Tharg's Future Shocks

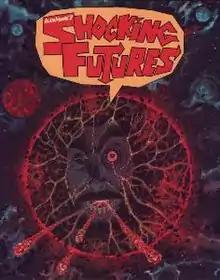
Cover to "Alan Moore's Shocking Futures" by Kevin O'Neill.

Tharg's Future Shocks is a long-running series of short strips appearing in the British weekly comic "2000 AD" since 1977. The name originates from the fictional editor of 2000 AD and the book titled "Future Shock", written by Alvin Toffler, published in 1970.